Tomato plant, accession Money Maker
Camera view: tilt-top (135 deg); turntable rotation: 210 degrees
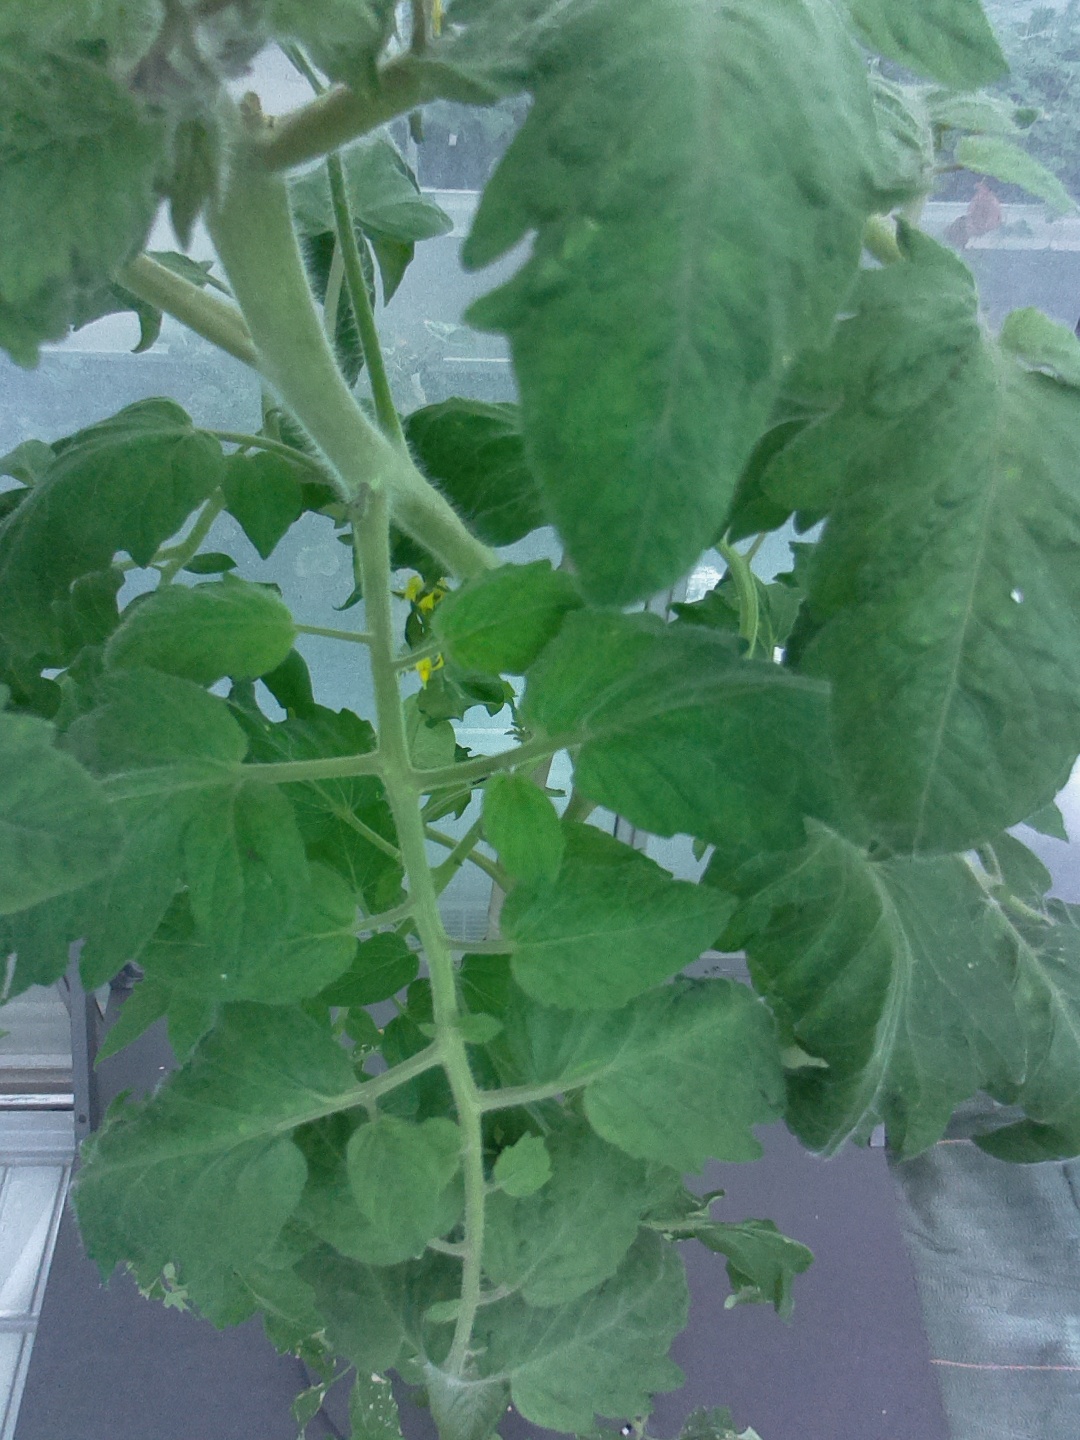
BBCH growth stage 65: Full flowering, 50%-60% of flowers open, first petals falling